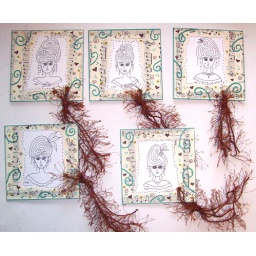
musical marie in brown and green